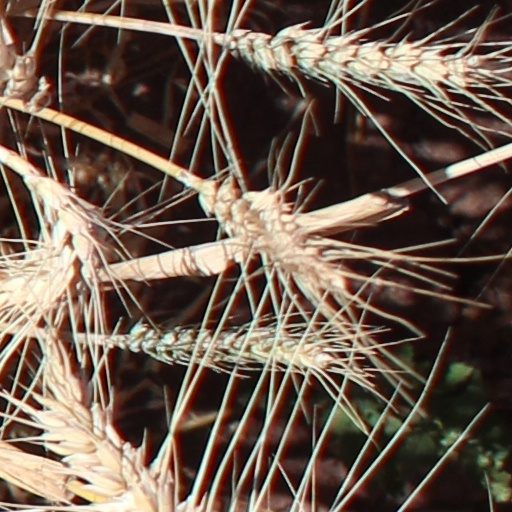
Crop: wheat